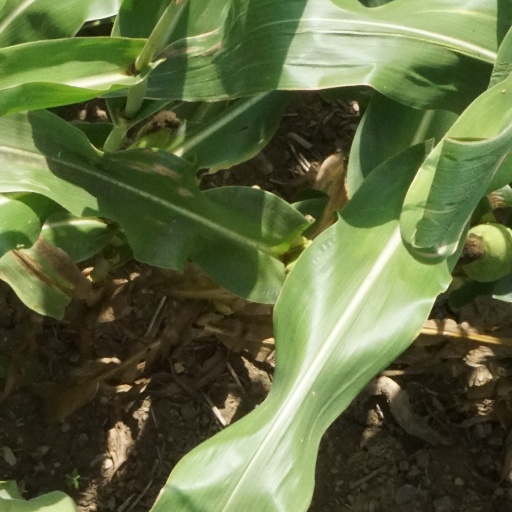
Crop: maize; corn